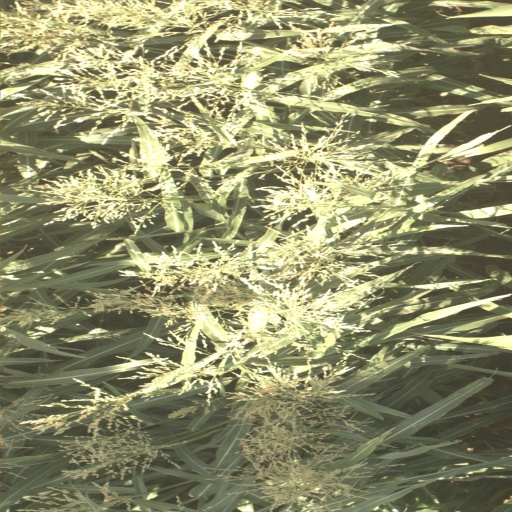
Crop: sorghum